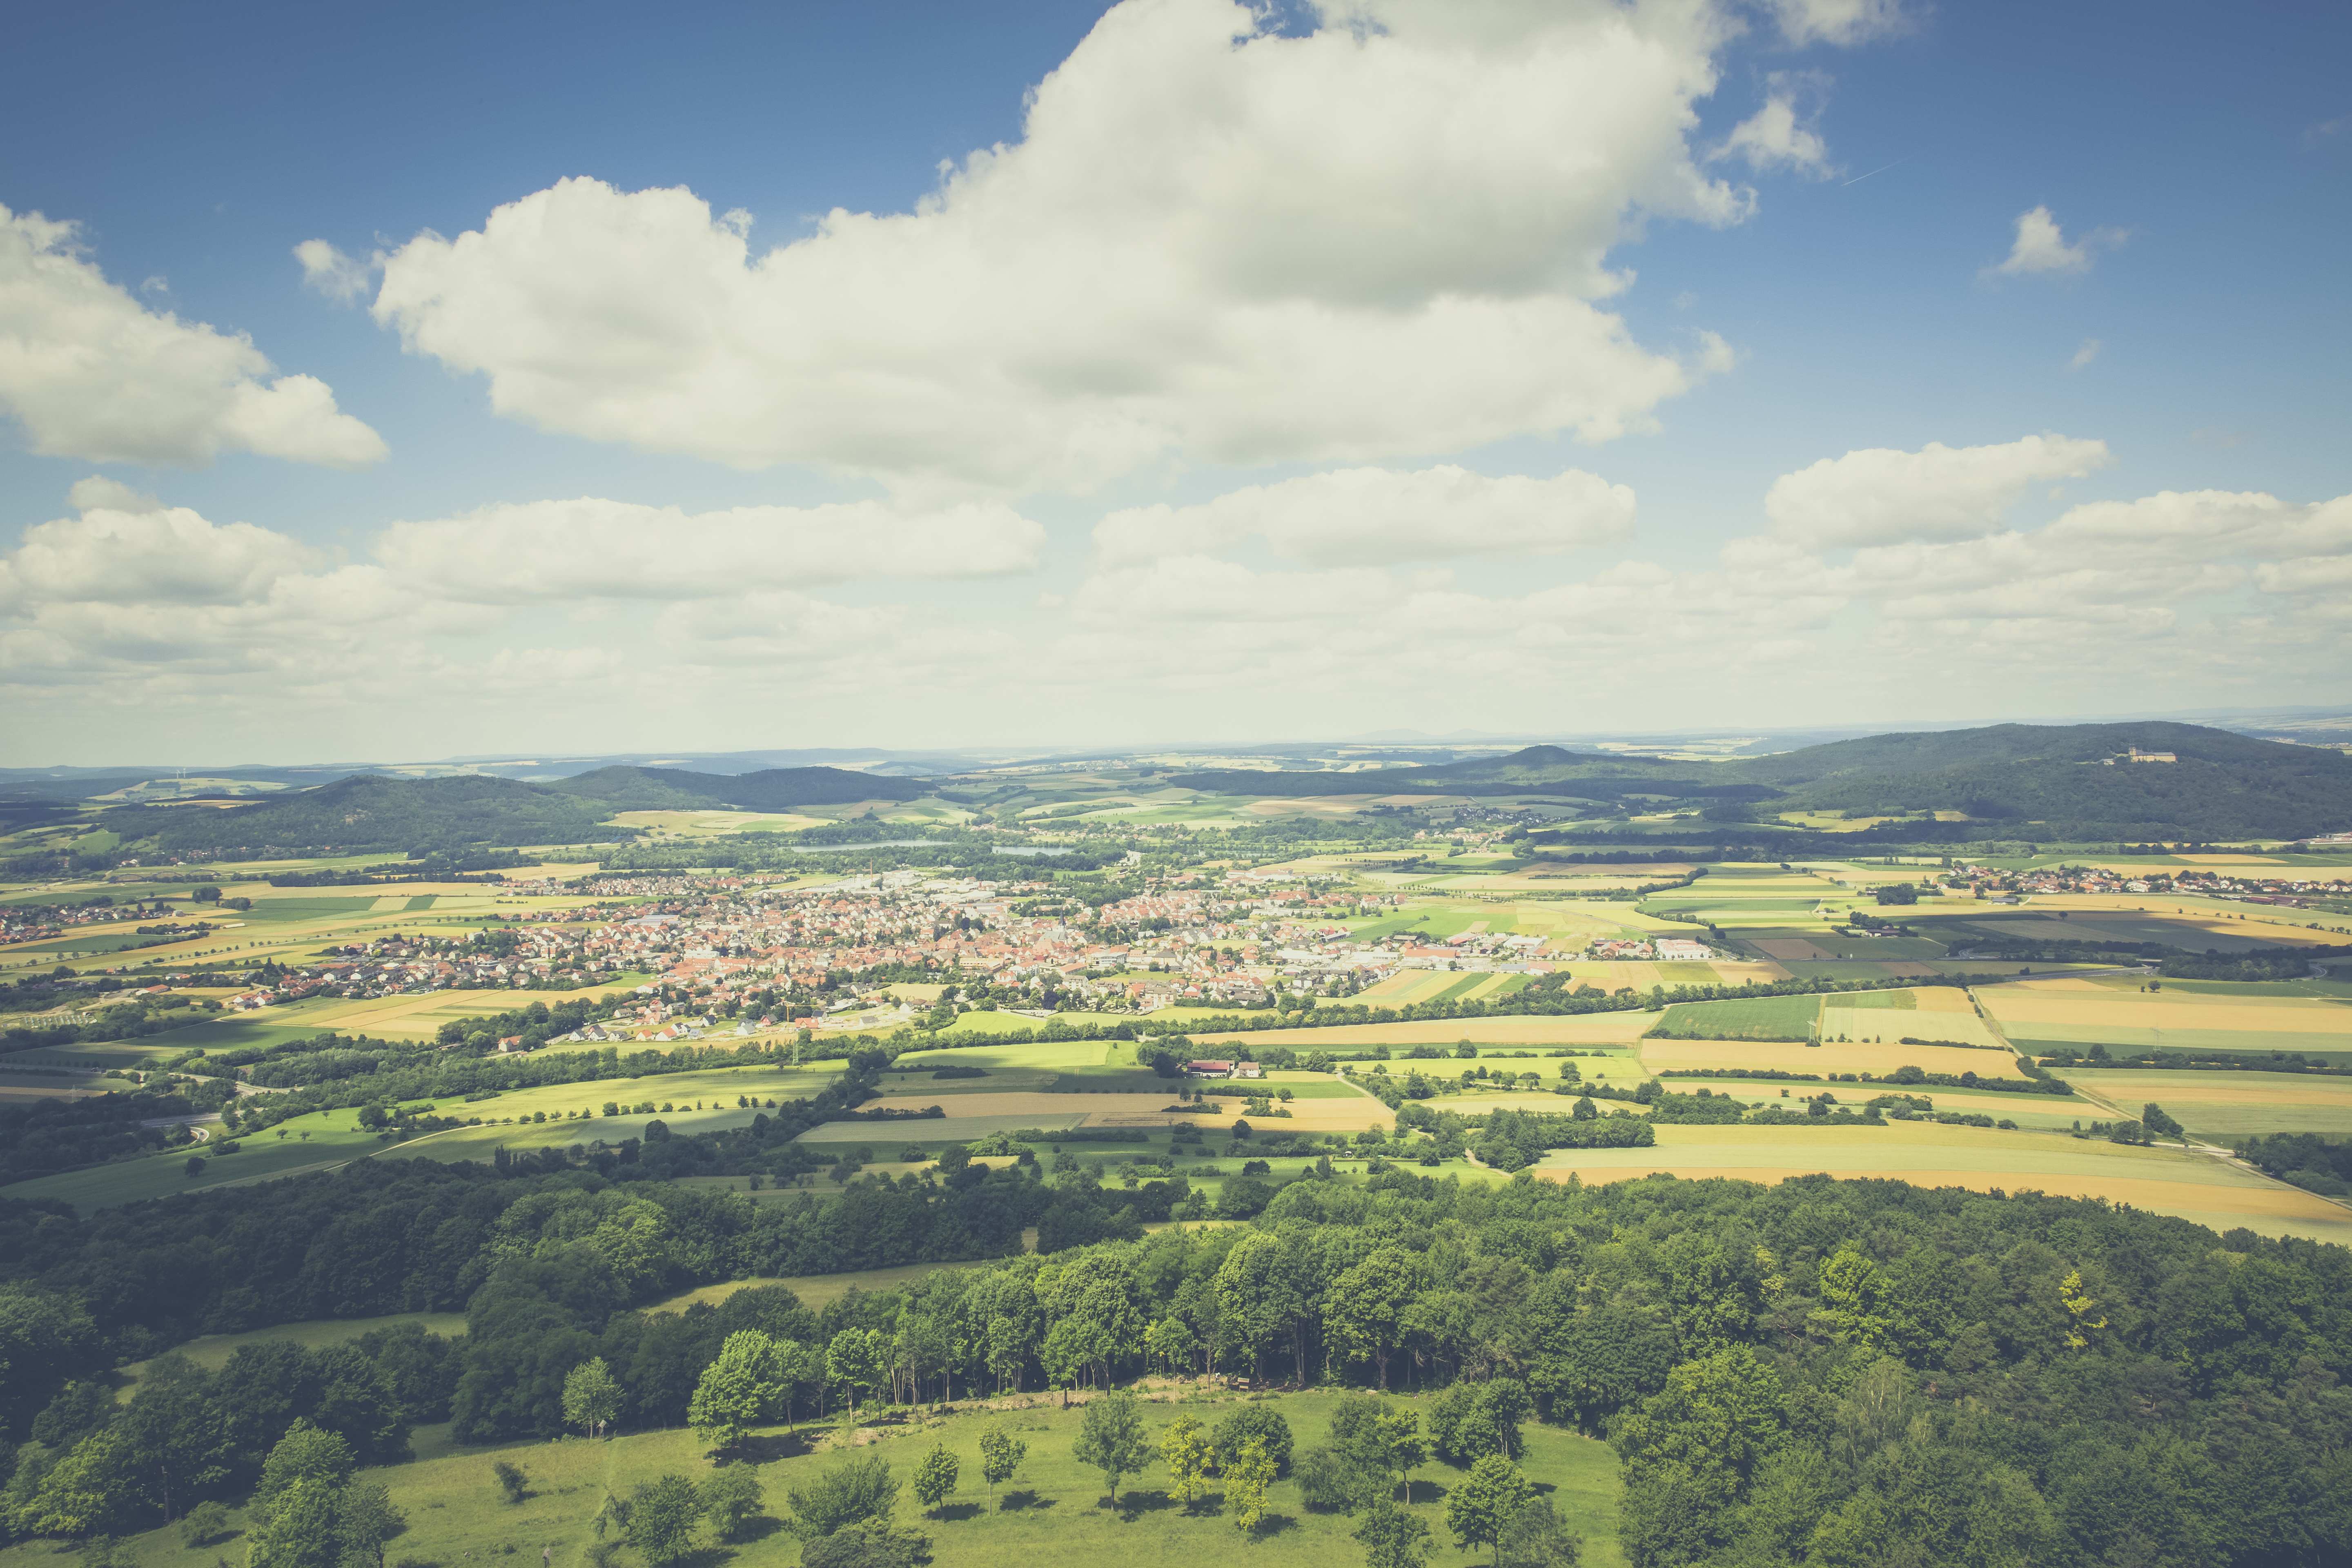
landscape, tree, nature, grass, horizon, mountain, cloud, sky, field, meadow, morning, hill, town, valley, mountain range, village, agriculture, plain, trees, clouds, grassland, plateau, habitat, rural area, bird's eye view, aerial photography, natural environment, geographical feature, atmosphere of earth, mountainous landforms